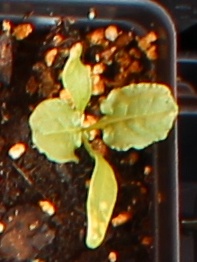
Label: Sugar beet